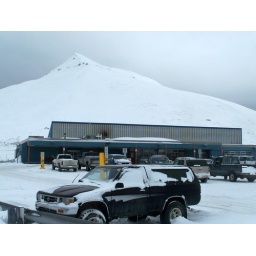
The runway is in between the building and the mountain behind it.